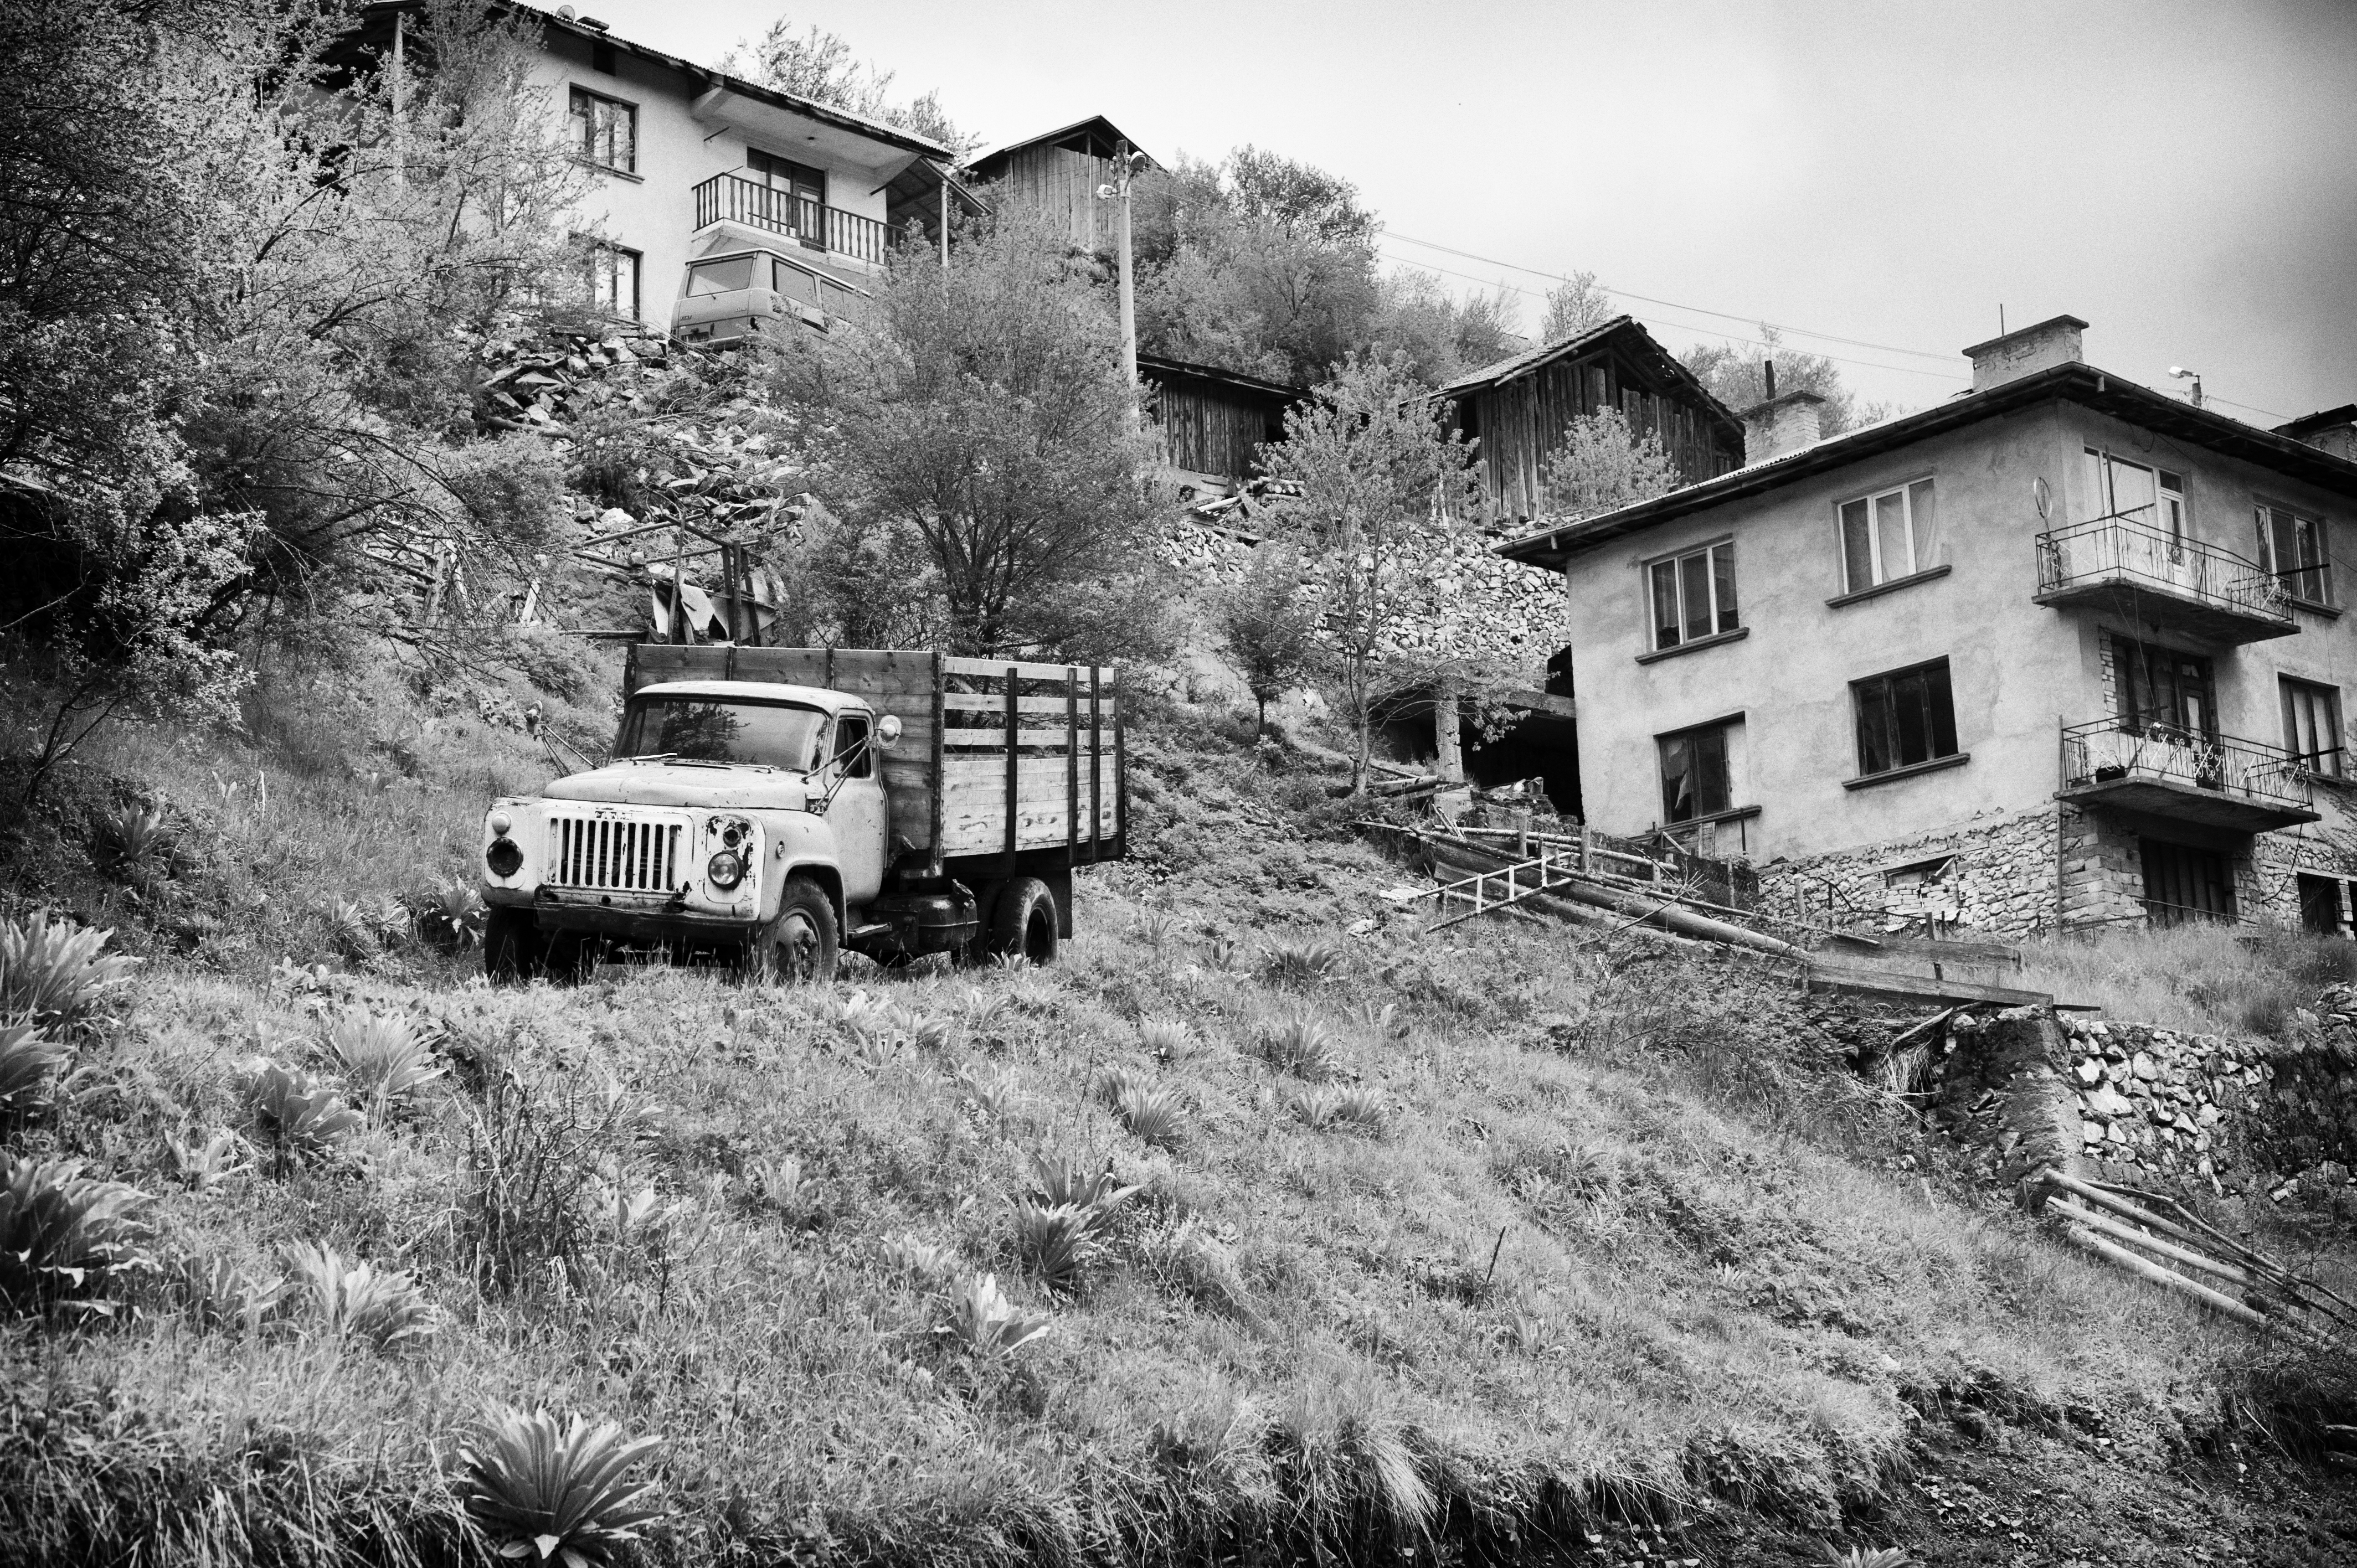
black and white, house, transport, shack, monochrome, ruins, history, trigrad, rural area, monochrome photography